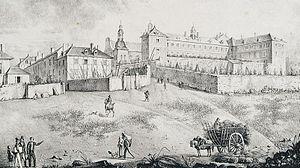
Le collège du Mans, actuel lycée Montesquieu au début du XIXème siècle.
Le collège de l'Oratoire ou Séminaire des Oratoriens est un ancien bâtiment d'enseignement situé au Mans. Il est aujourd'hui le lycée Montesquieu et fut pendant des décennies le lycée de garçons du Mans. Le collège de l'Oratoire est situé à l'est du Vieux-Mans et y est aujourd'hui rattaché administrativement. Il fut bâti en 1599 sur le territoire du faubourg Saint-Ouest-des-Fossés. La chapelle du collège est classée monument historique depuis 1982.
Le lycée Montesquieu du Mans, dont il est l'un des plus vieux représentants est un établissement scolaire public dont l'origine remonte à 1599. Il dépend de l'académie de Nantes. Il accueille environ 1 400 élèves et compte 130 professeurs. Louis Mermaz, Gérard Genette, Jacques Derrida y ont enseigné.